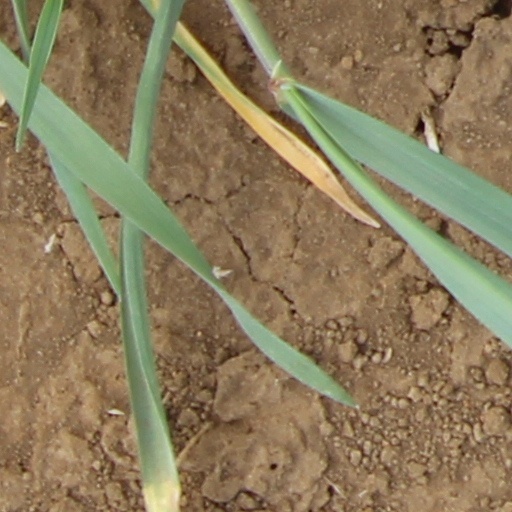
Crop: wheat